COVID-19 pandemic in Kyrgyzstan

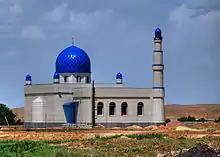
The Kyrgyz government has ordered the closure of Mosques for Friday prayer and has banned large gatherings

On 18 March 2020, the first three cases in the country were confirmed, after a citizen returned from Saudi Arabia according to the nation's health ministry, prior to the first reported case Kyrgyzstan closed its borders to foreigners. Kyrgyzstan, along with neighboring Tajikistan, Kazakhstan, and Uzbekistan have also taken measures to limit or ban large public gatherings, as well as banning Friday prayers at mosques. The health ministry also confirmed that all three suspected COVID-19 carriers were currently in quarantine. On the same day, the Prime Minister of Kyrgyzstan ruled that medical face masks being imported and exported from Kyrgyzstan would be exempt from value-added taxes.